The Interruption of Everything

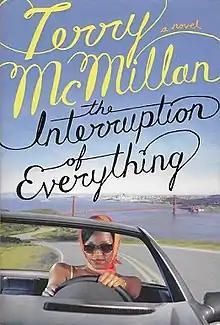
First edition

The Interruption of Everything is a 2005 novel written by Terry McMillan.